Willem Bonger

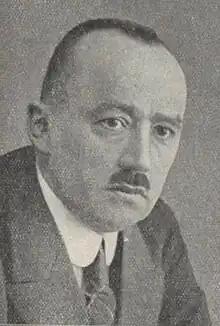
W.A. Bonger

With his dissertation, which was also translated into English in 1916, Bonger distinguished himself as one of the first Marxist criminologists. In his reception of Karl Marx, influenced by Friedrich Engels and Karl Kautsky, Bonger emphasized the unequal distribution of power between genders and classes in capitalist society. He emphasized that the classification of certain types of behavior as criminal does not depend on their moral character, but on their relation to the prevailing socio-economic order. Following Kautsky's concept of altruism, Bonger saw capitalism a strengthening of egoism, which weakens people's morality and encourages certain forms of crime, especially among the socially disadvantaged.